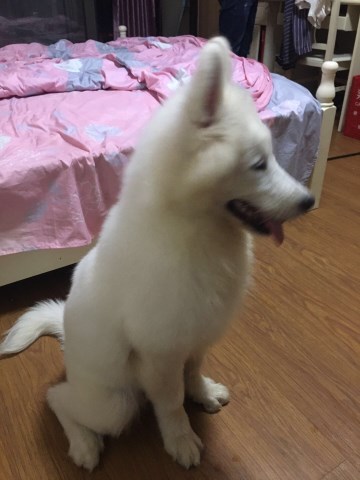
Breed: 2192-n000088-Samoyed